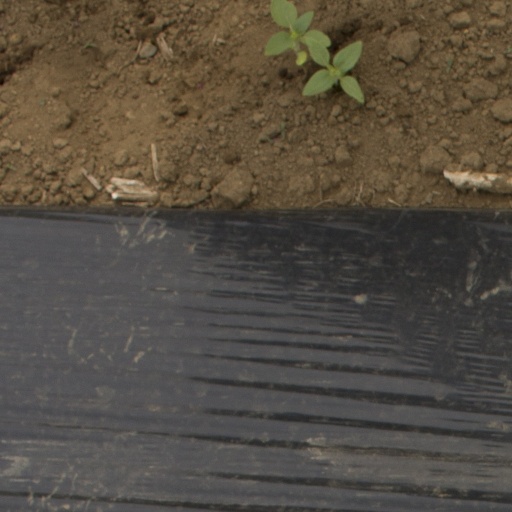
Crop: Jerusalem artichoke